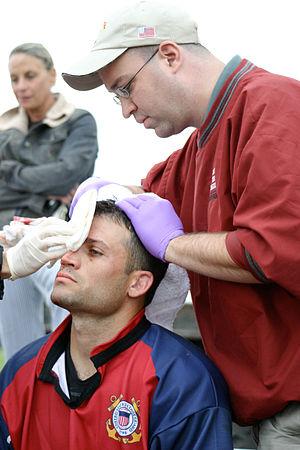
Le rugby à XV, aussi appelé rugby union dans les pays anglophones, qui se joue par équipes de quinze joueurs sur le terrain avec des remplaçants, est la variante la plus pratiquée du rugby, famille de sports collectifs, dont les spécificités sont les mêlées et les touches, mettant aux prises deux équipes qui se disputent un ballon ovale, joué à la main et au pied.